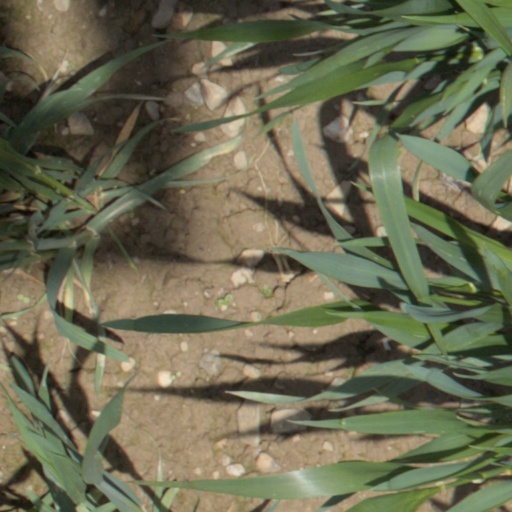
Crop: wheat